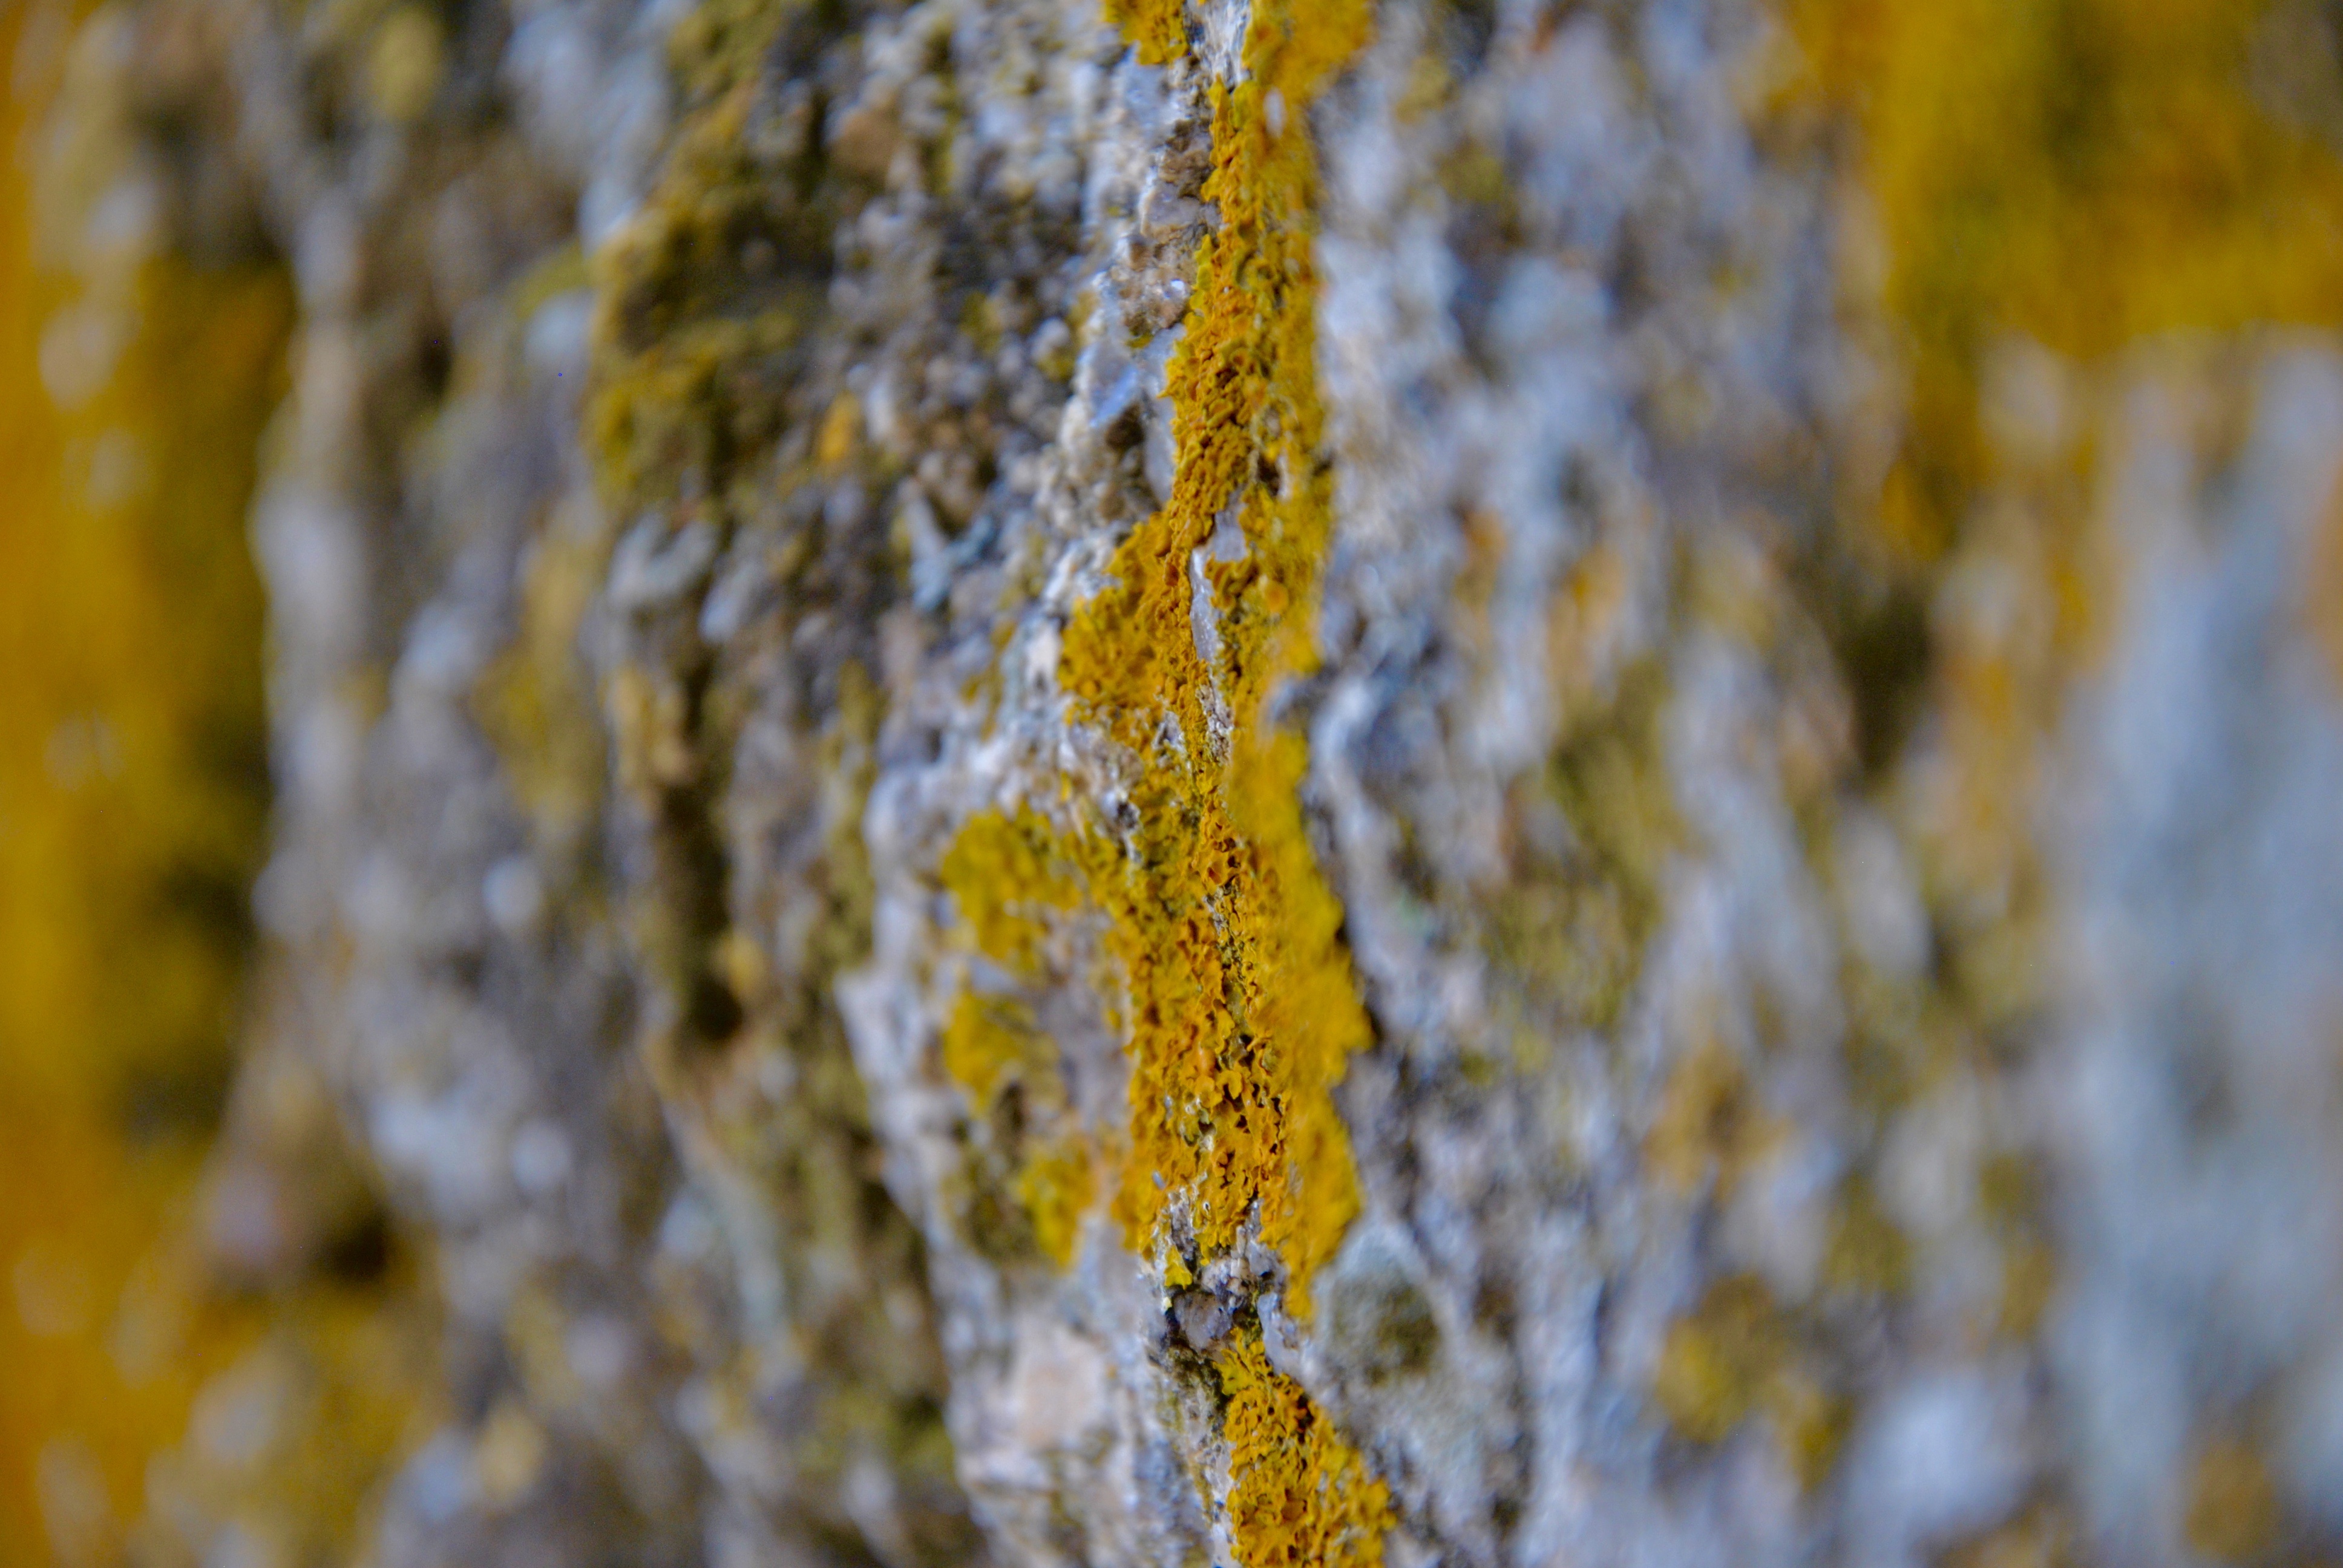
tree, nature, branch, winter, plant, sunlight, leaf, flower, frost, trunk, stone, moss, green, birch, autumn, yellow, flora, season, close up, photomicrography, macro photography, plant stem, woody plant